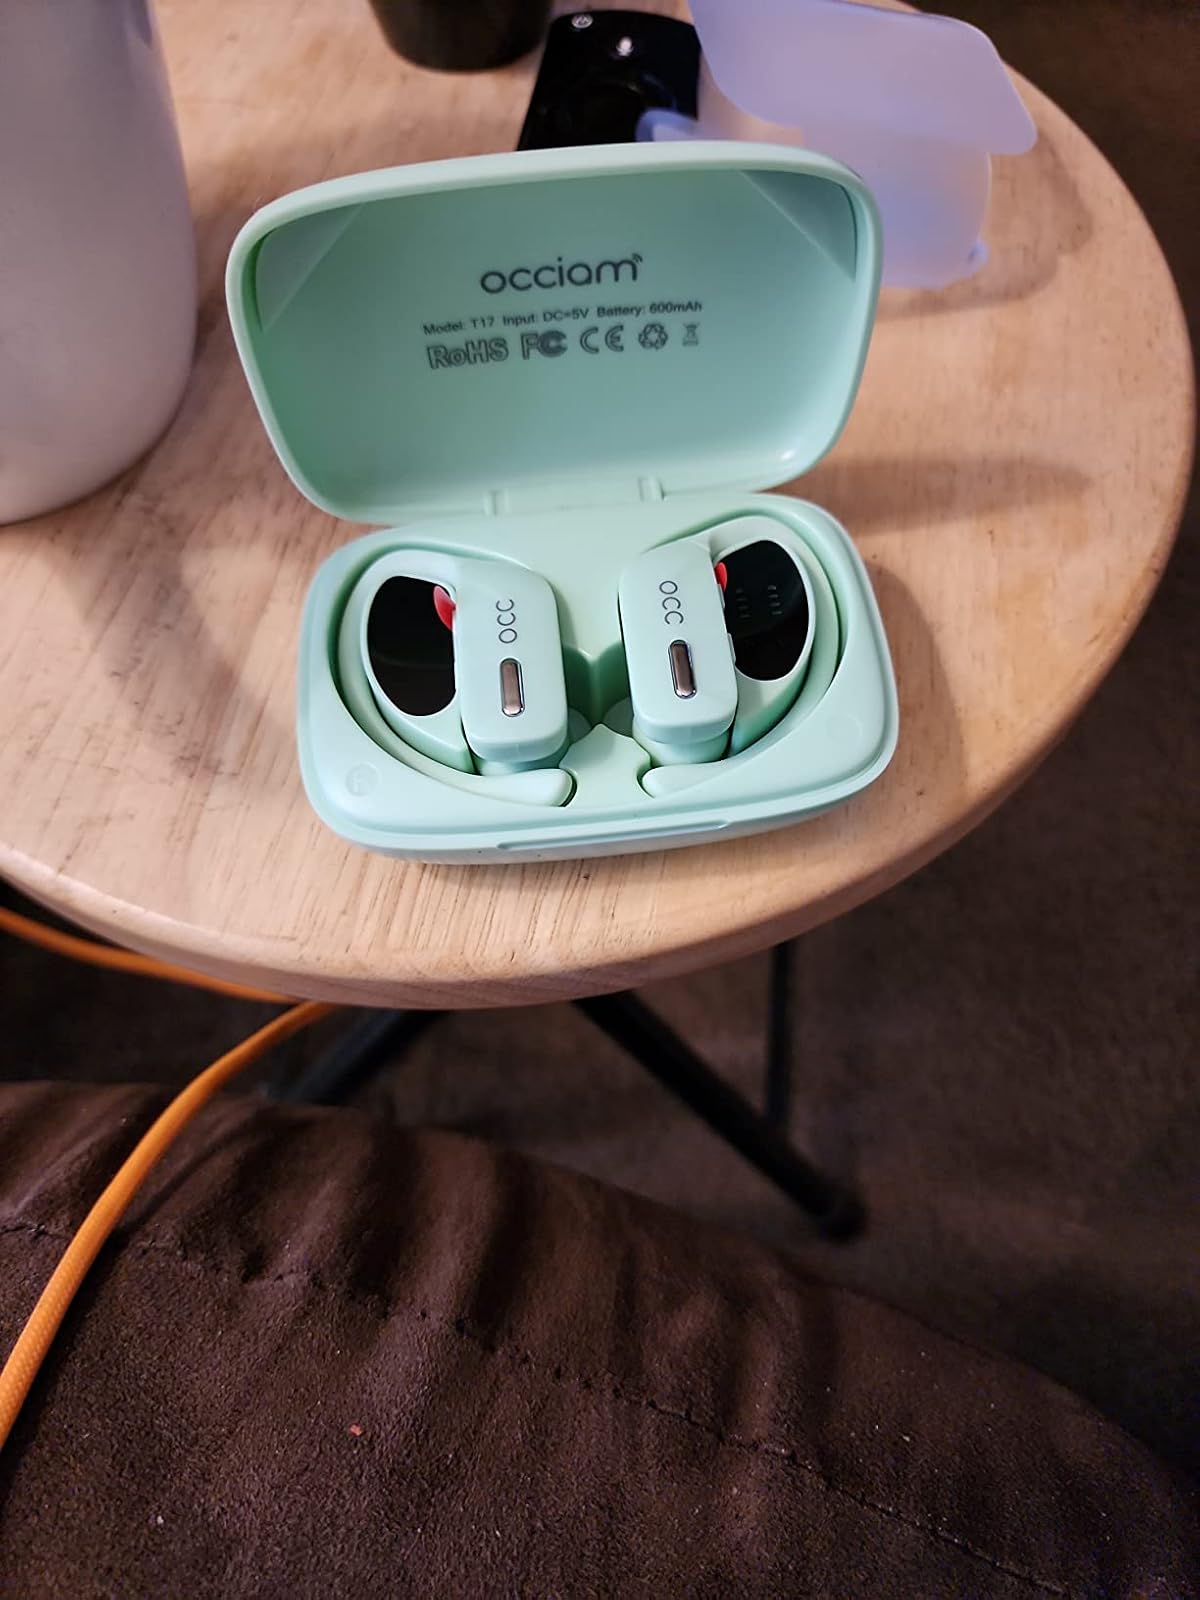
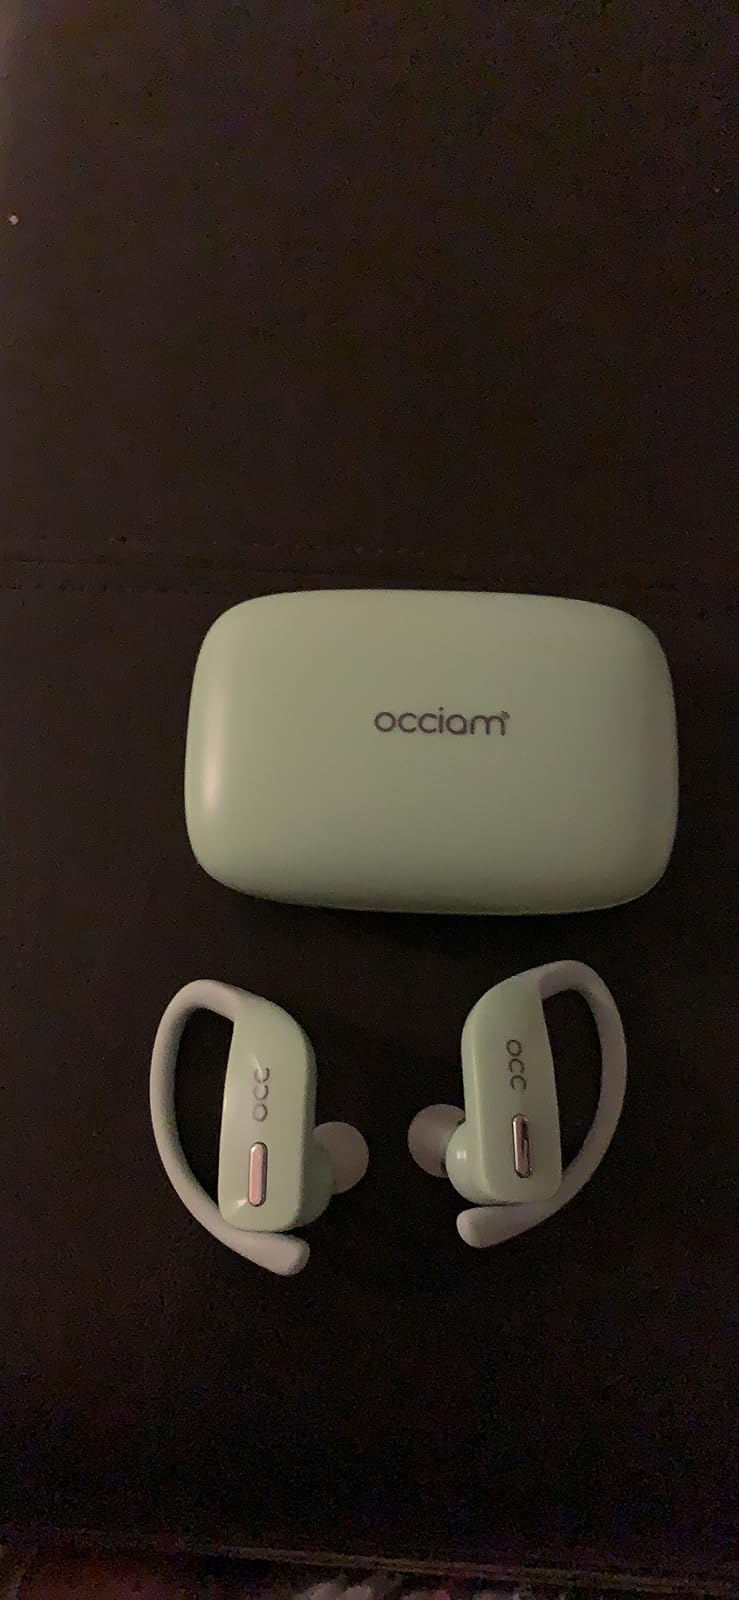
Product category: earbuds
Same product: yes